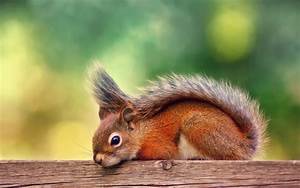
Label: scoiattolo